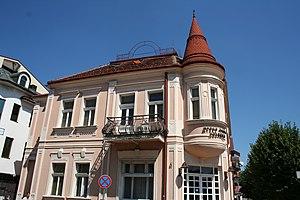
Le bâtiment de la Vieille pharmacie à Loznica se trouve à Loznica, dans le district de Mačva, en Serbie. Il est inscrit sur la liste des monuments culturels protégés de la République de Serbie.